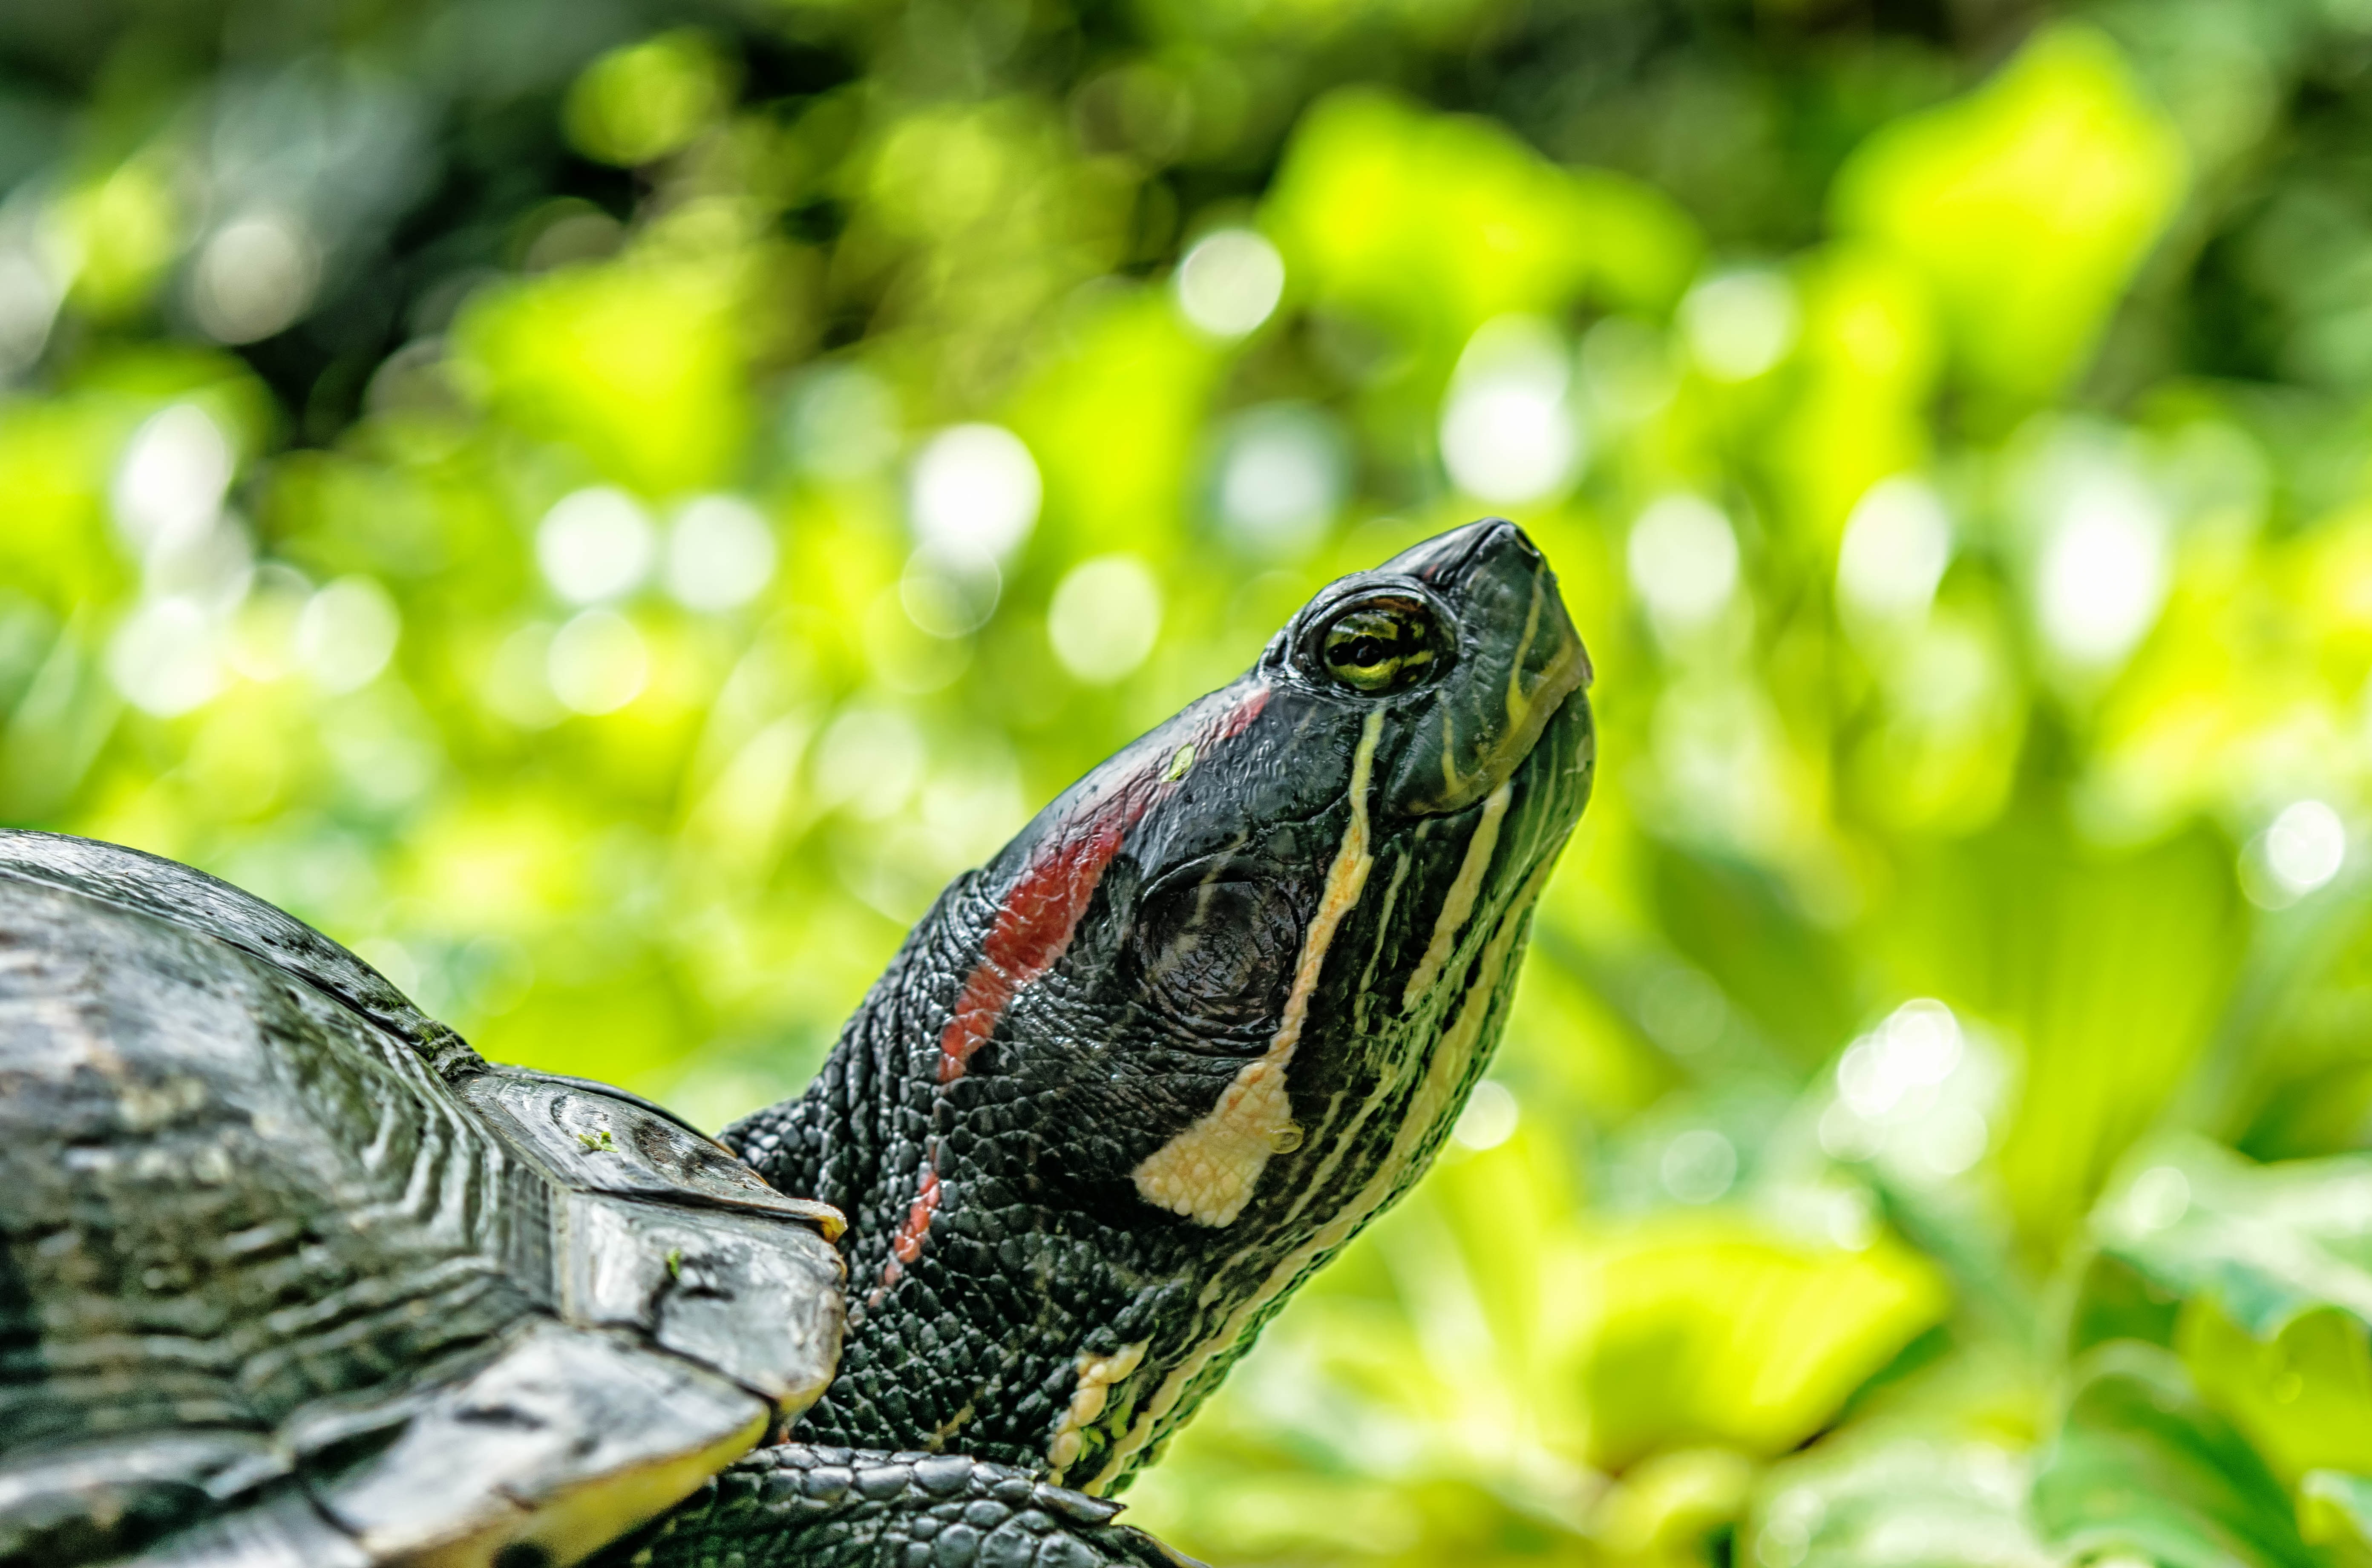
water, nature, pond, wildlife, green, jungle, ancient, botany, turtle, reptile, fauna, close up, crawl, vertebrate, tropics, macro photography, panzer, slowly, water turtle, testudinata, emydidae, scaled reptile